Mileševa Monastery

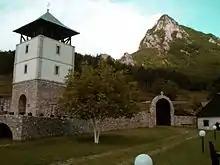
Monastery tower

The Mileševa monastery was founded between 1234 and 1236 by Serbian King Vladislav. The monastery is situated in a valley of the Mileševa River, near Prijepolje. Mileševa is one of the most important Serbian sanctuaries and spiritual centers. In 1236, Vladislav moved the relics of his uncle Saint Sava from Trnovo in Bulgaria, where he died, to Mileševa. Some historians believe that the coronation of Tvrtko I as King of the Serbs and Bosnia in 1377, took place in Mileševa. In the 15th century, the monastery was the seat of the Metropolitanate of Dabar-Bosnia. In 1459, the Ottomans set the monastery on fire, but it was soon restored. In the first half of the 16th century, the first service books were illuminated in the Mileševa printing house. One of the oldest schools also existed in the monastery. In the middle of the century, during the time of Patriarch Makarije (the Serbian Patriarchate was restored in 1557), the monastery was thoroughly renovated. Its external narthex was built and painted and probably cut through the wall between the narthex and the nave. In later times, after several Ottoman military engagements, a new restoration was undertaken in 1863 when the church considerably changed in appearance.